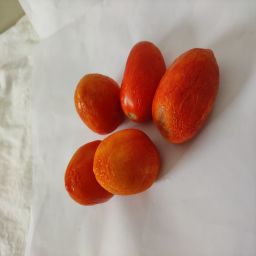
Crop: Tomato
Quality: Old